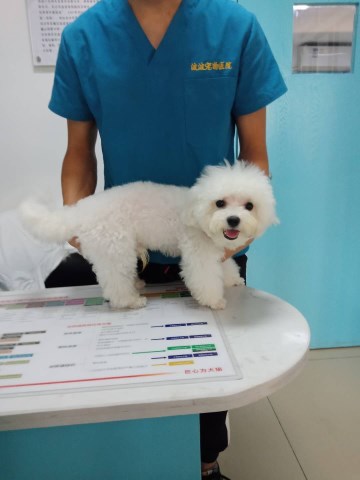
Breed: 3083-n000117-Bichon_Frise